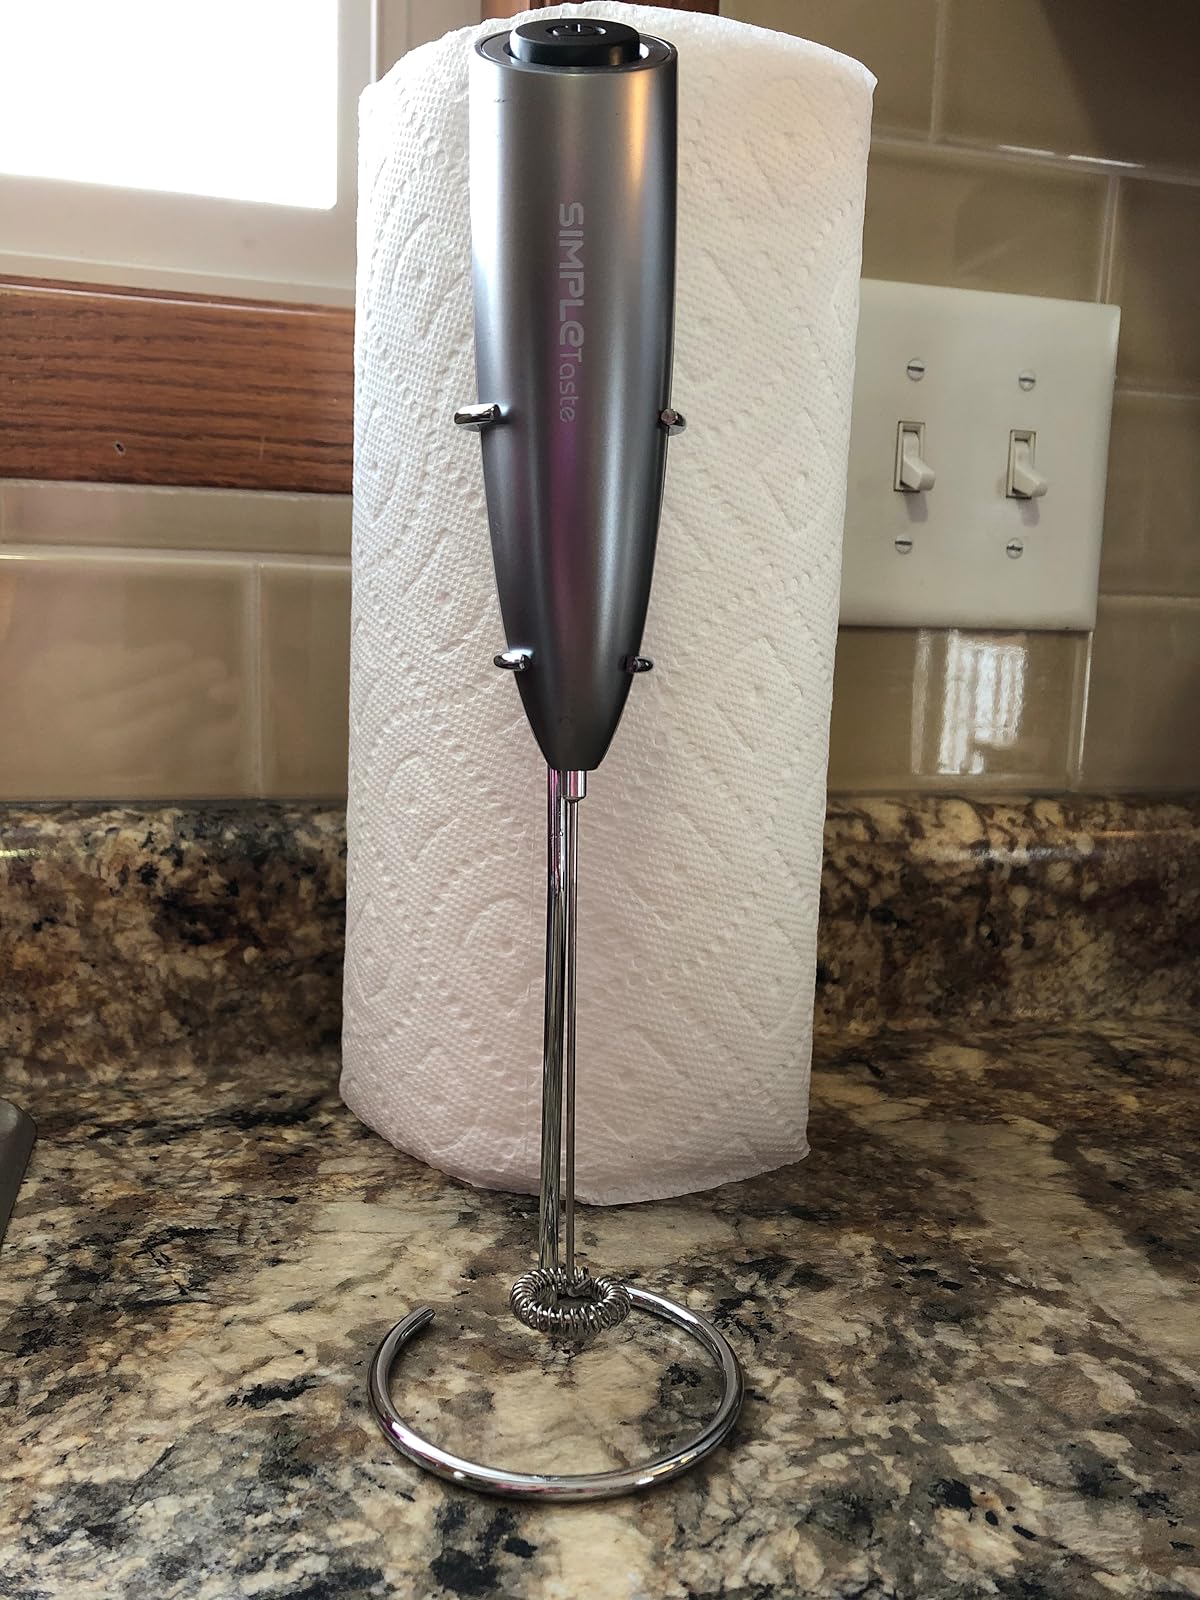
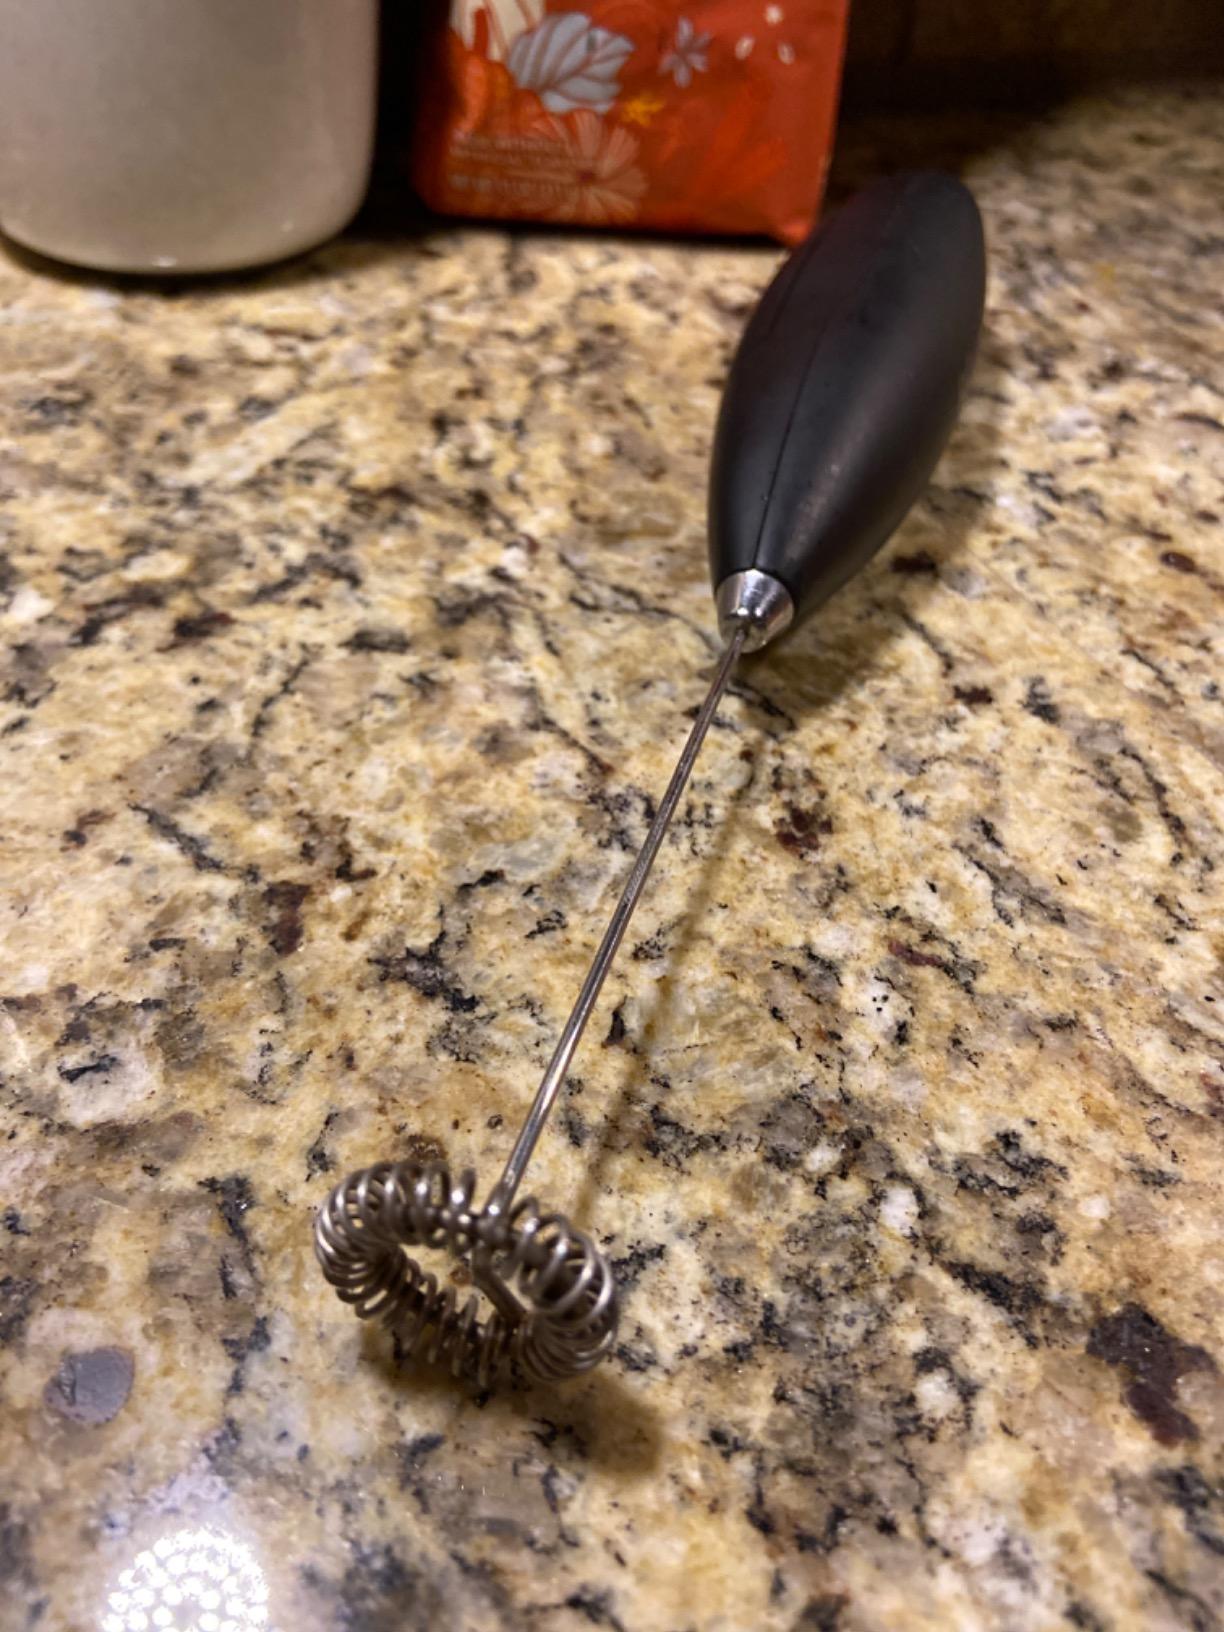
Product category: items_mixer
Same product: no